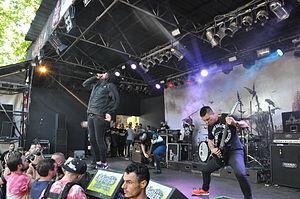
Thy Art Is Murder est un groupe de deathcore australien, originaire de Blacktown, Sydney. Le groupe, formé en 2006, compte trois EPs et quatre albums, et est en actuel contrat avec les labels Distort au Canada et Nuclear Blast dans le monde entier.